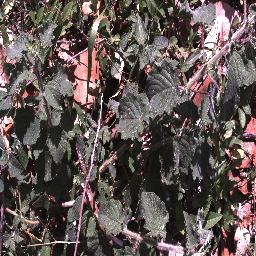
Label: negative